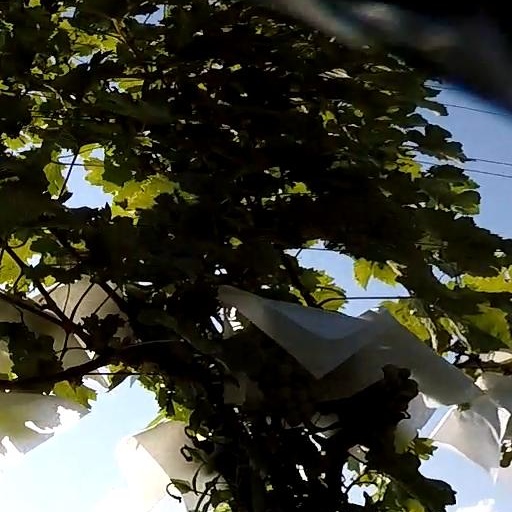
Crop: grape